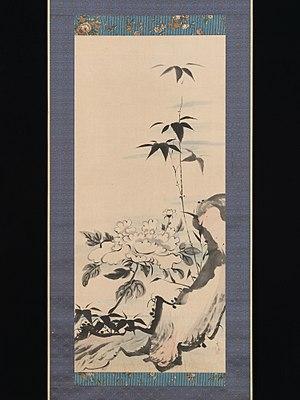
Ike Gyokuran, est une peintre, calligraphe et poétesse japonaise spécialisée en Bunjin-ga. Elle est célèbre à Kyoto de son vivant et elle demeure une artiste reconnue au Japon après son décès.